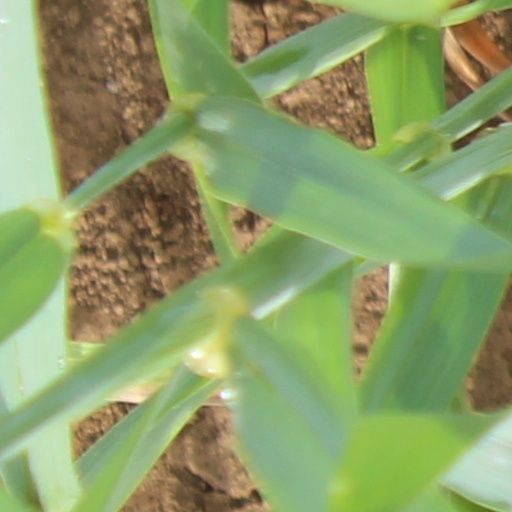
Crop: wheat